Nymphenburg Palace Park

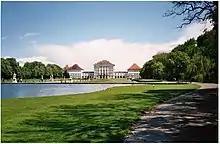
View of the Garden parterre from the west, 2005

The northern and southern driveways run alongside the canal that runs from the city to the palace. They are the only part of a star-shaped avenue system planned by Joseph Effner for an ideal Baroque city (Carlstadt). In addition, it was planned to connect the elector's three summer residences (Nymphenburg, Schleissheim Palace and Dachau Palace) with canals. On the one hand the court society could move from one venue to the next with gondolas, and on the other - this provided a convenient transport route for agricultural products and building materials.